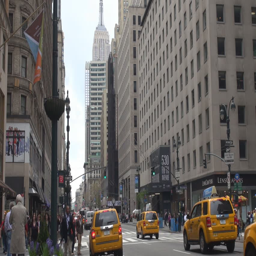
look for a taxi on busy street